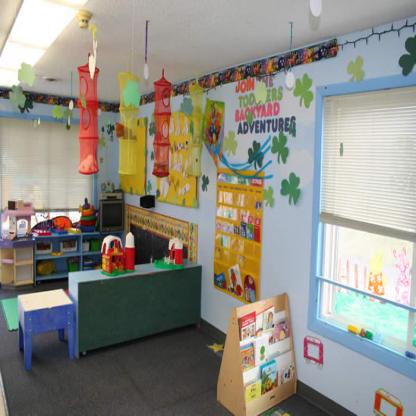
Scene: Indoor